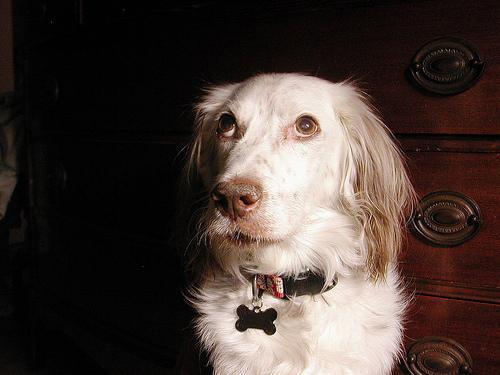
English_setter